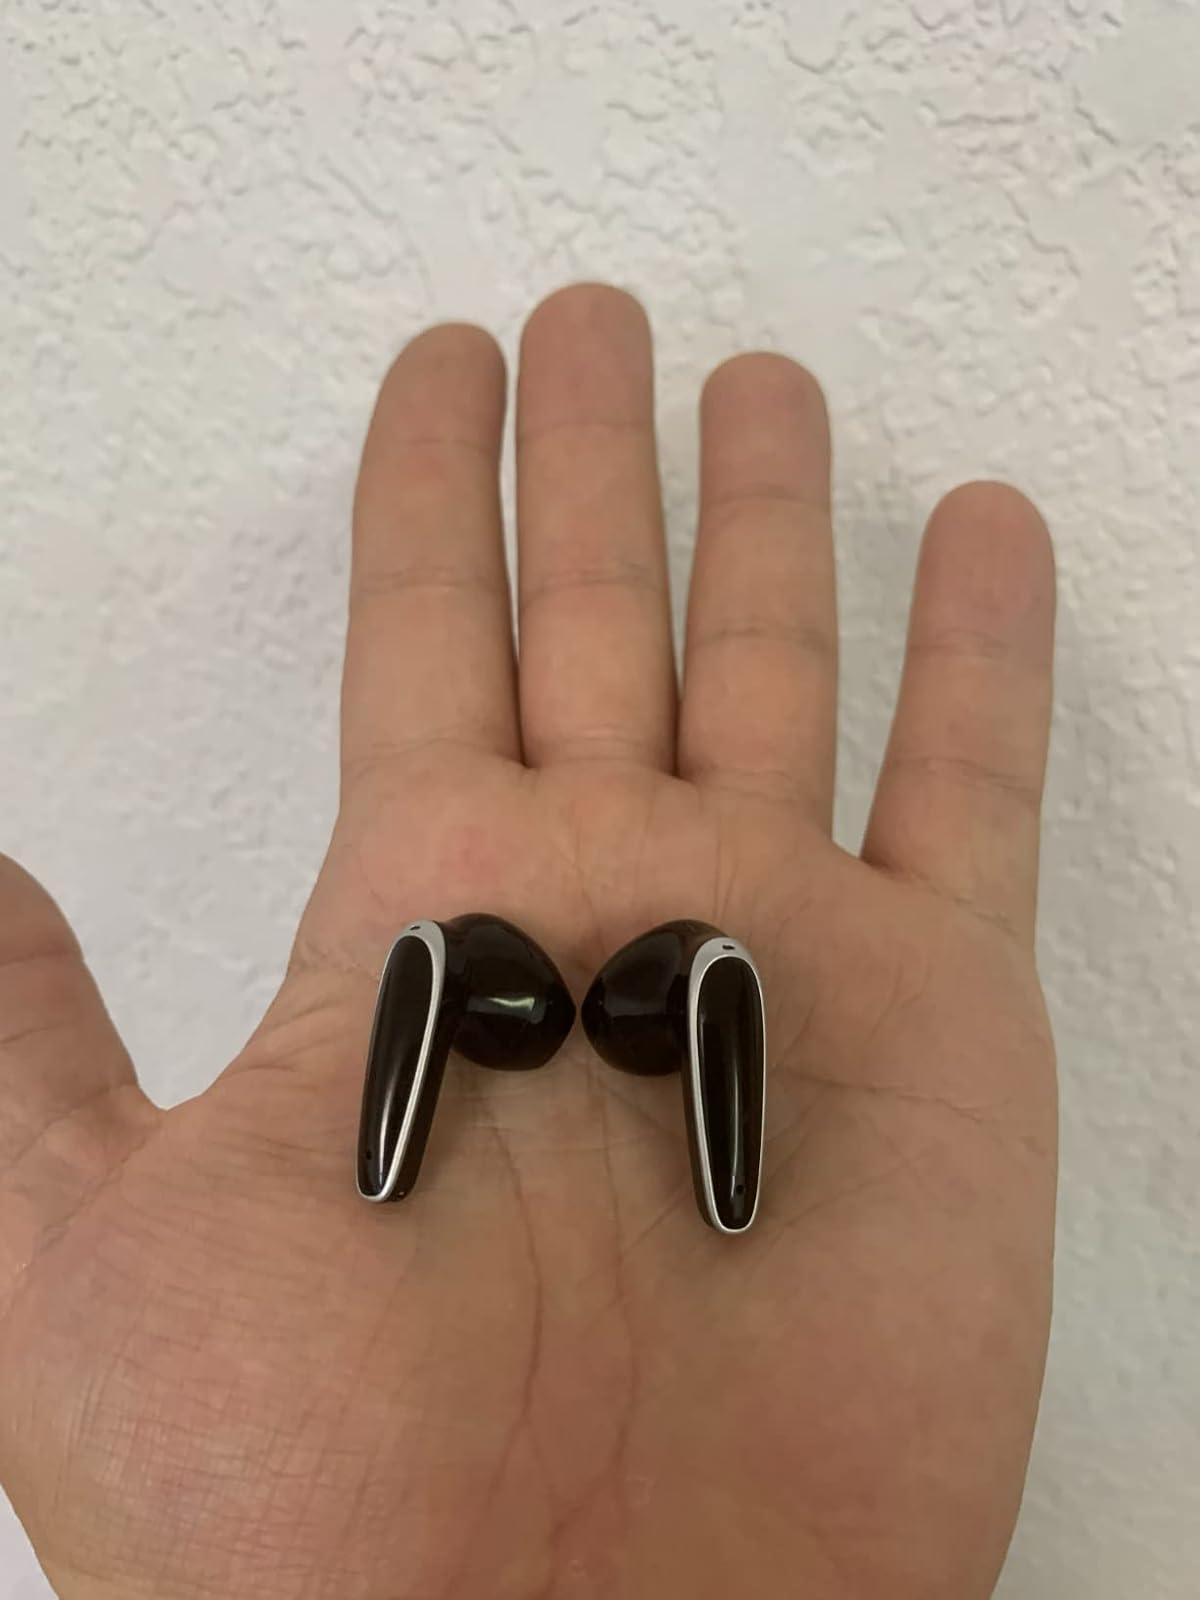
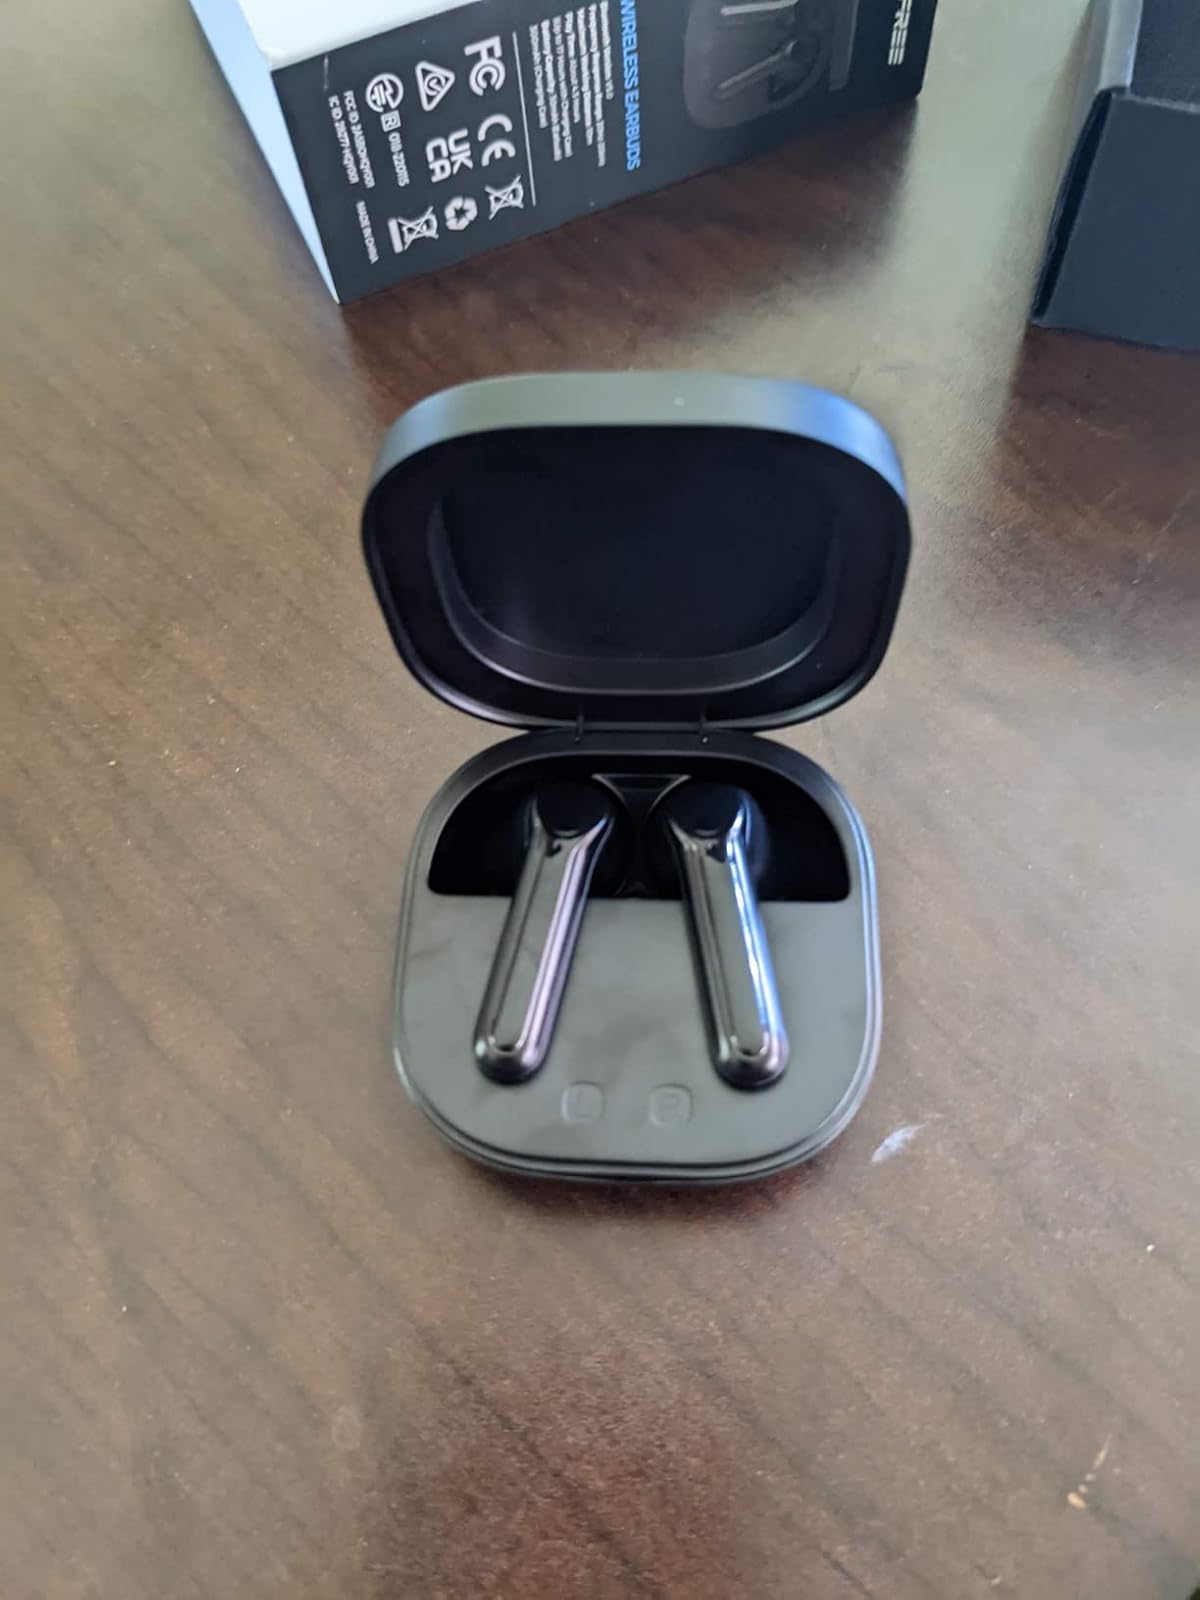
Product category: earbuds
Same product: no